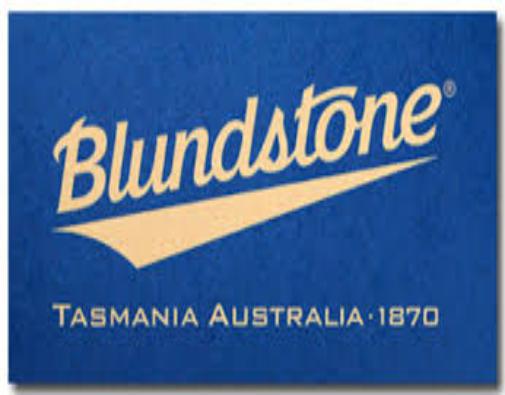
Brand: Blundstone
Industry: Clothes